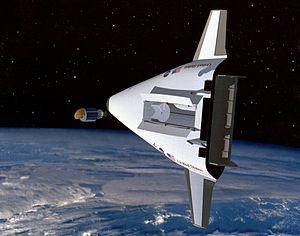
Un lanceur orbital monoétage est un véhicule spatial capable d'atteindre l'orbite terrestre et la vitesse de satellisation sans avoir à larguer un ou des étages propulsifs au cours de son ascension. Plusieurs projets de ce type ont été étudiés, mais aucun n'a jusqu'à présent abouti, car le concept nécessite d'effectuer plusieurs percées technologiques.
Un lanceur réutilisable est un lanceur utilisé pour placer en orbite un engin spatial et qui peut être réutilisé en totalité ou en partie après son retour sur Terre. Depuis le début de l'ère spatiale, les fusées mises en œuvre pour placer en orbite des engins sont perdues après leur lancement car leur récupération pour un usage ultérieur soulève de nombreux problèmes. À la fin des années 1960, la NASA tente d'abaisser les coûts de lancement en développant un système de lancement partiellement réutilisable, la navette spatiale américaine. Mais celle-ci s'avère en définitive beaucoup plus coûteuse que les lanceurs classiques. Par la suite de nombreuses études sont menées, en particulier aux États-Unis, autour du concept de lanceur orbital monoétage mais ces projets n'aboutissent pas car les technologies nécessaires dans des domaines clés comme la propulsion et la conception de structures légères ne sont pas disponibles. En 2015, seule la version réutilisable du Falcon 9, ayant recours à des technologies plus classiques a atteint une phase d'expérimentation en grandeur réelle mais ses avantages financiers restent à évaluer.
VentureStar est un projet de système de lancement réutilisable monoétage proposé par Lockheed Martin. Cet avion spatial automatique, sans pilote entièrement réutilisable doit permettre le lancement de satellites en orbite à une fraction du coût des autres systèmes de lancement notamment de la navette spatiale américaine. Bien que le cahier des charges porte sur un avion destiné à transporter du fret en orbite, il peut éventuellement transporter des passagers à la place du fret.